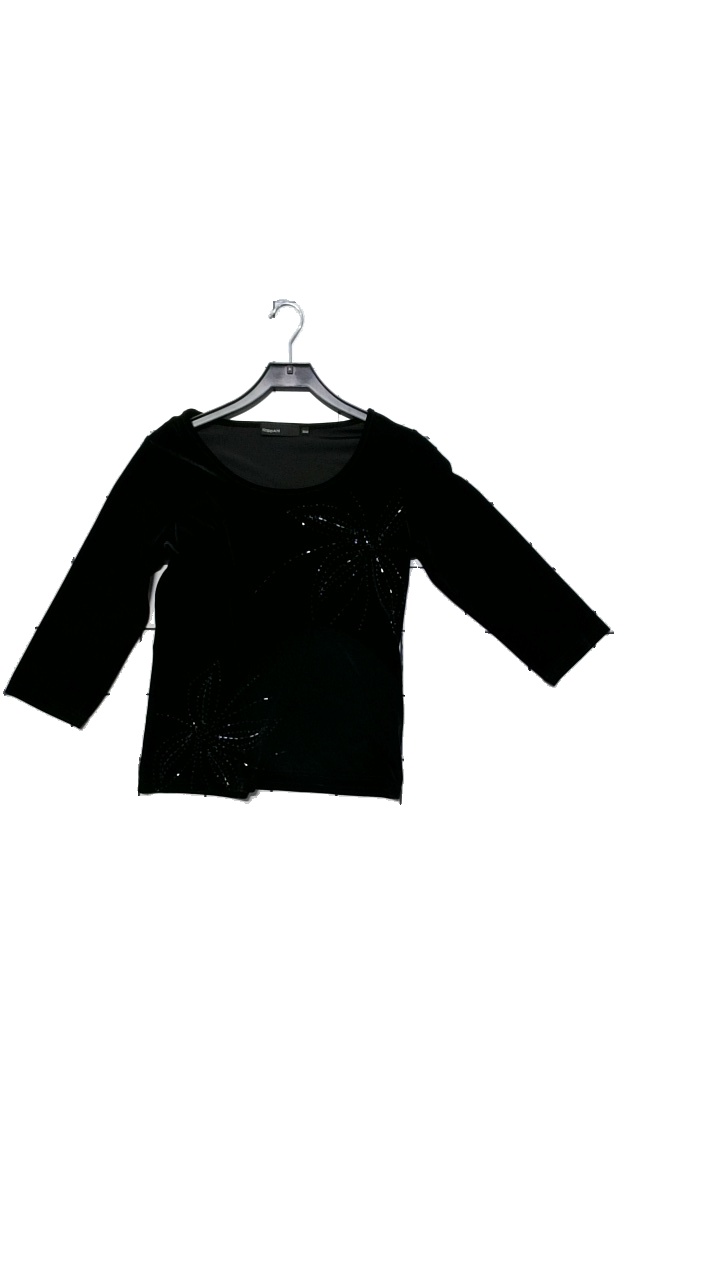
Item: Top (Ladies)
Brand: Kappahl
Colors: Black
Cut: C-collar
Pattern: Floral print
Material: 90% polyester, 10% elastane
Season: All
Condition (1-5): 3
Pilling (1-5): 2
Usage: Reuse
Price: <50